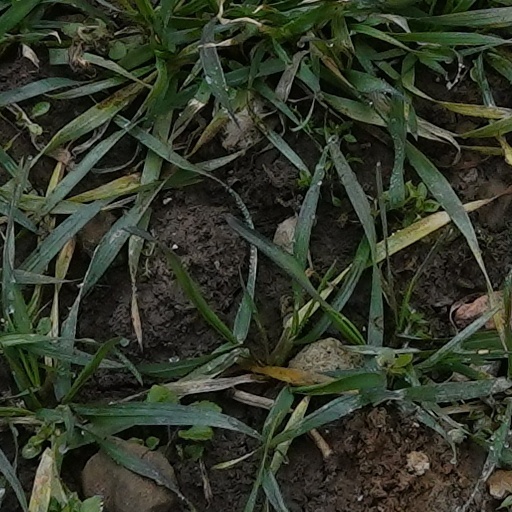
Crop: wheat